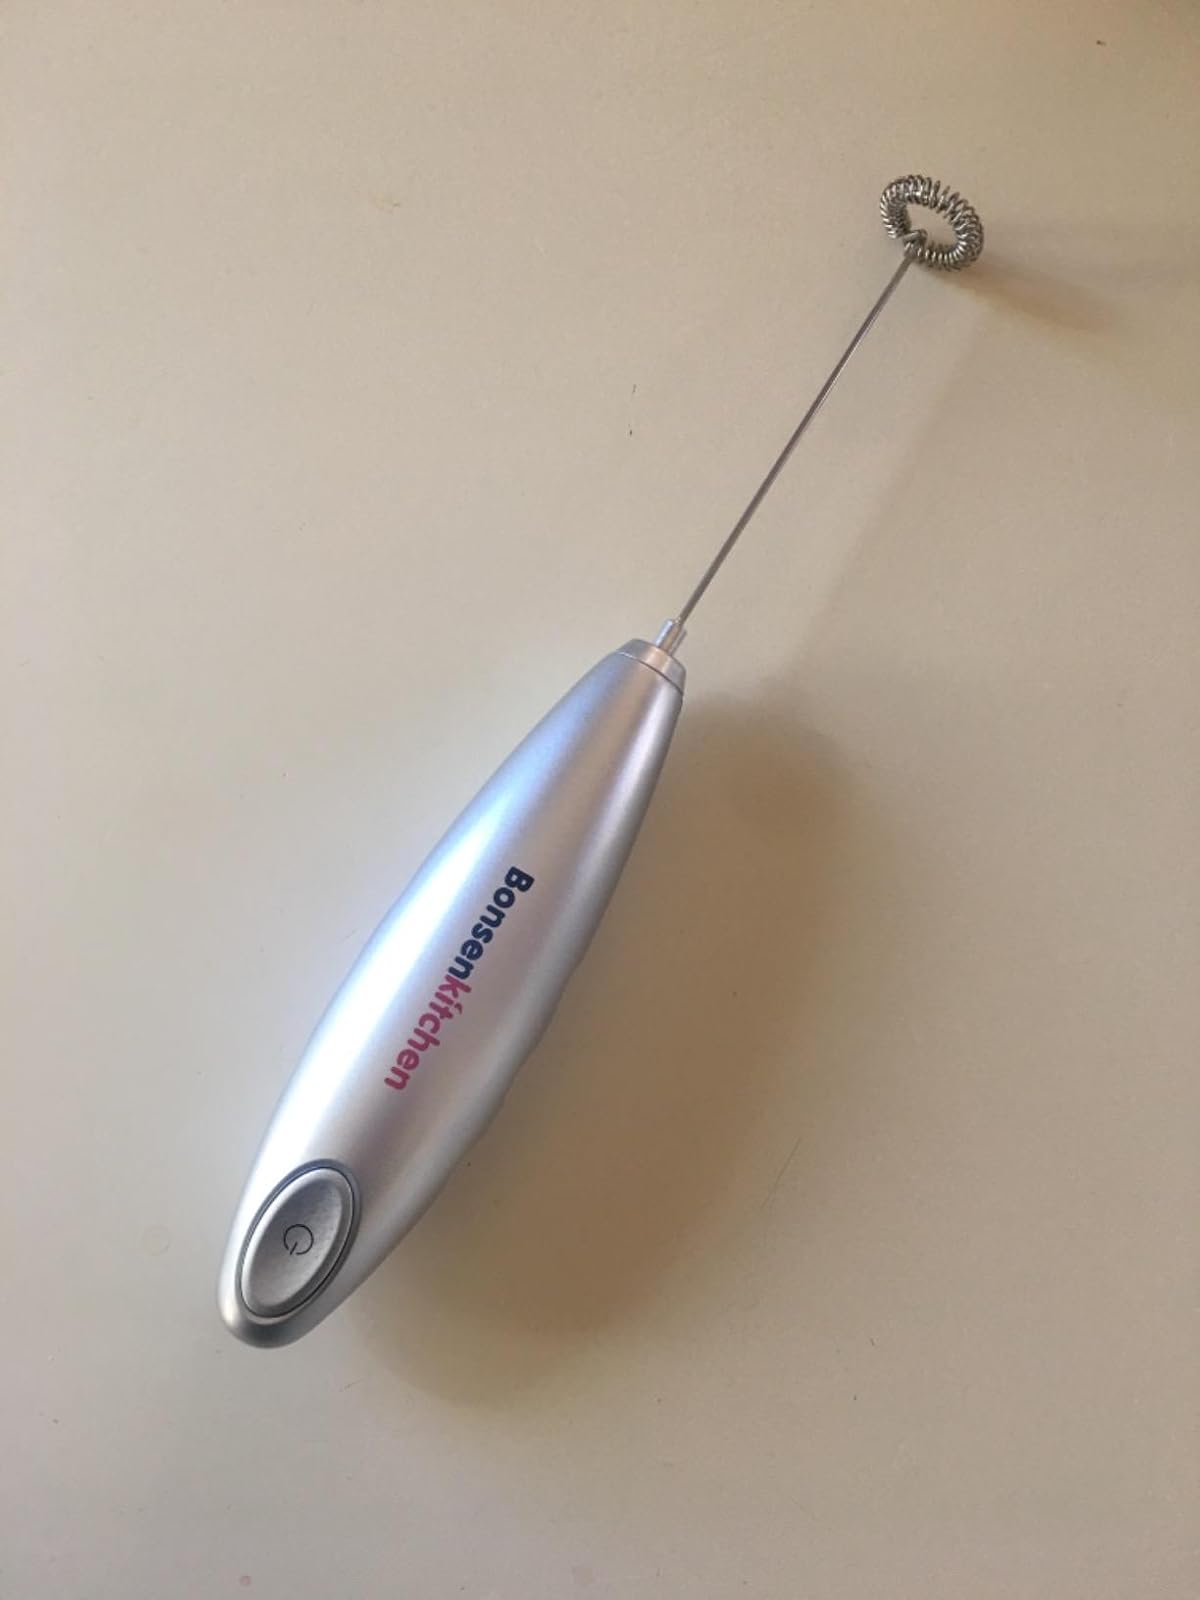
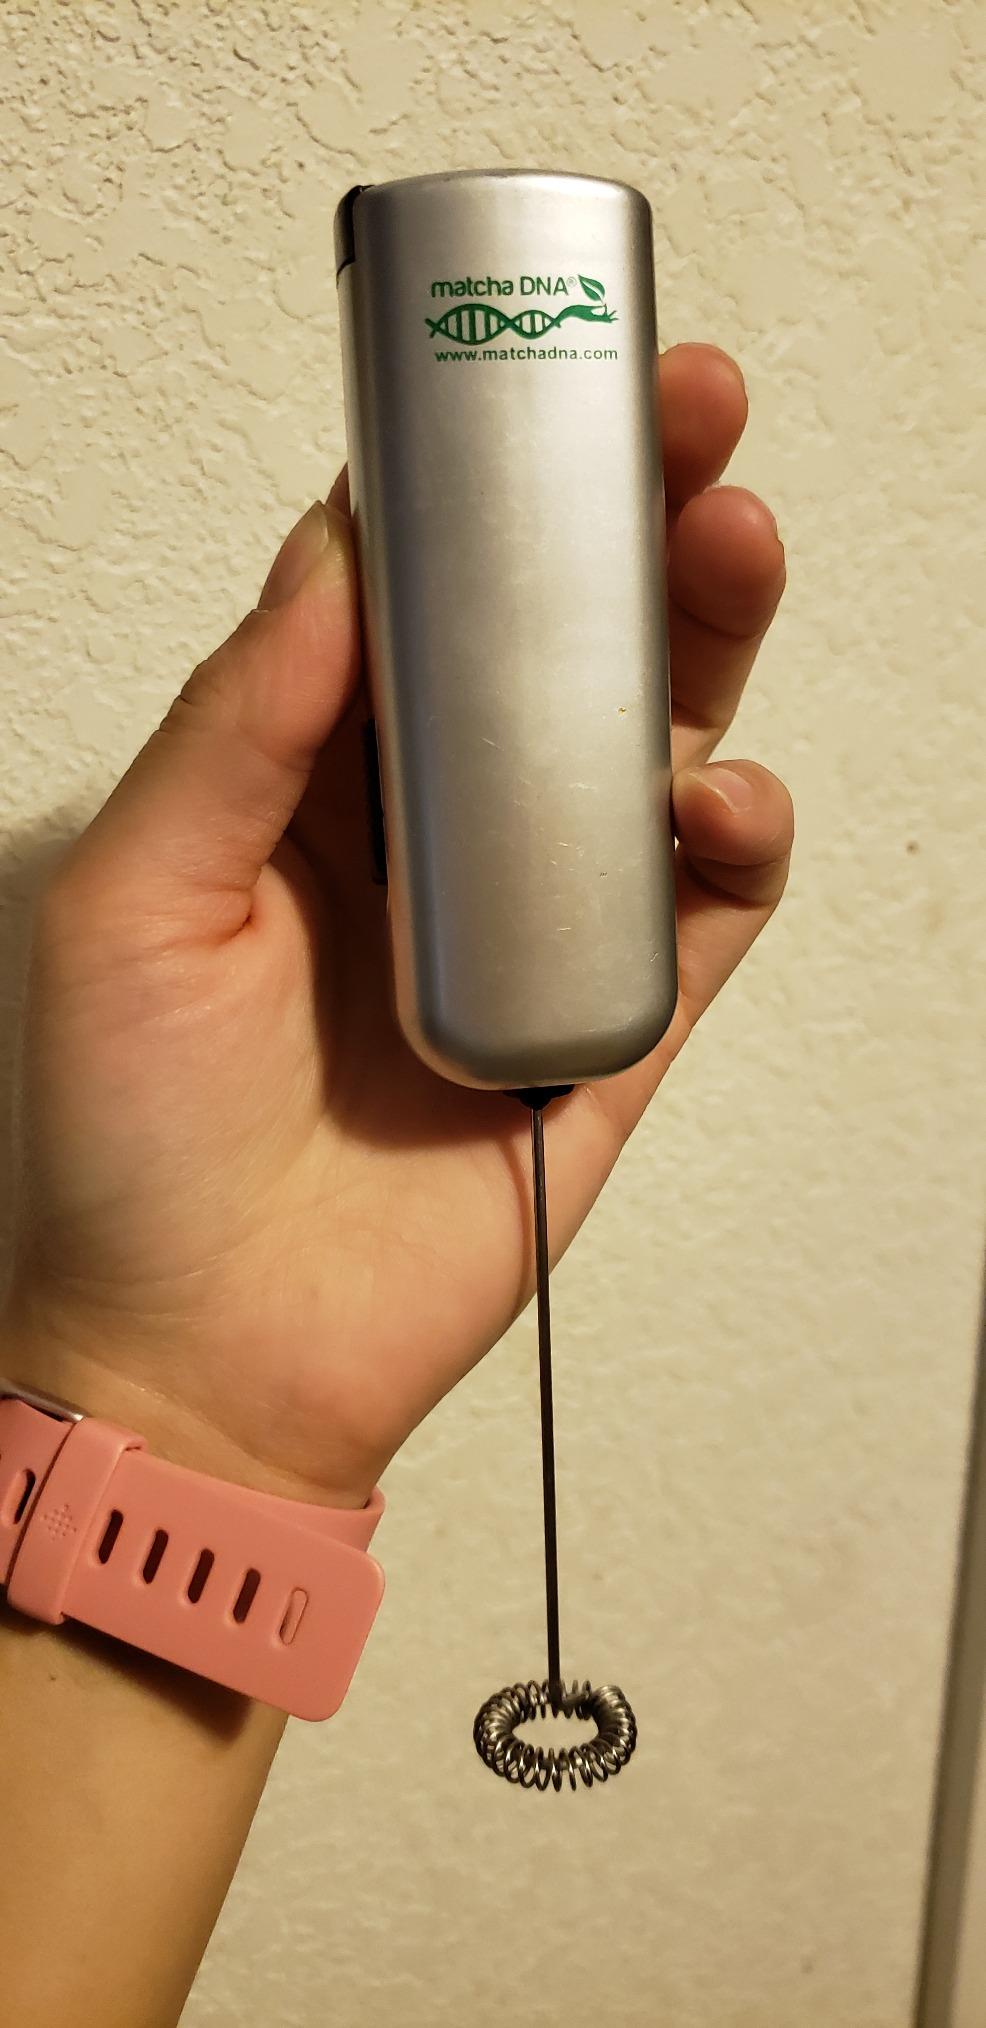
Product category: items_mixer
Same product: no